Wright Flyer

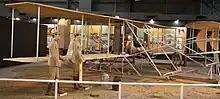
1909 Wright Military flier, Model B, (replica) at the National Museum of the United States Air Force

The "Flyer" series of aircraft were the first to achieve controlled heavier-than-air flight, but some of the mechanical techniques the Wrights used to accomplish this were not influential for the development of aviation as a whole, although their theoretical achievements were. The "Flyer" design depended on wing-warping controlled by a hip cradle under the pilot, and a foreplane or "canard" for pitch control, features which would not scale and produced a hard-to-control aircraft. The Wrights' pioneering use of "roll control" by twisting the wings to change wingtip angle in relation to the airstream led to the more practical use of ailerons by their imitators, such as Glenn Curtiss and Henri Farman. The Wrights' original concept of simultaneous coordinated roll and yaw control (rear rudder deflection), which they discovered in 1902, perfected in 1903–1905, and patented in 1906, represents the solution to controlled flight and is used today on virtually every fixed-wing aircraft. The Wright patent included the use of hinged rather than warped surfaces for the forward elevator and rear rudder. Other features that made the "Flyer" a success were highly efficient wings and propellers, which resulted from the Wrights' exacting wind tunnel tests and made the most of the marginal power delivered by their early homebuilt engines; slow flying speeds (and hence survivable accidents); and an incremental test/development approach. The future of aircraft design lay with rigid wings, ailerons and rear control surfaces. A British patent of 1868 for aileron technology had apparently been completely forgotten by the time the 20th century dawned.